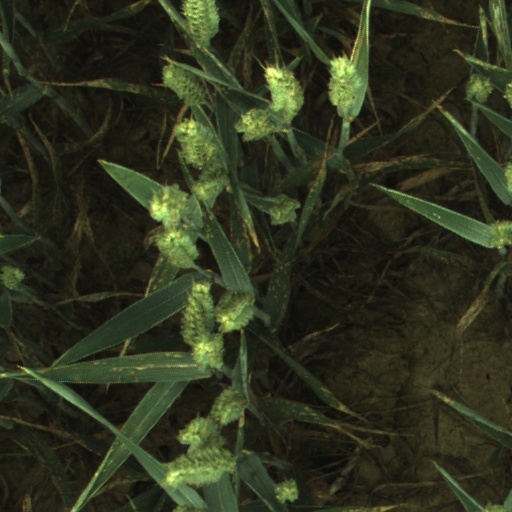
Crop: wheat